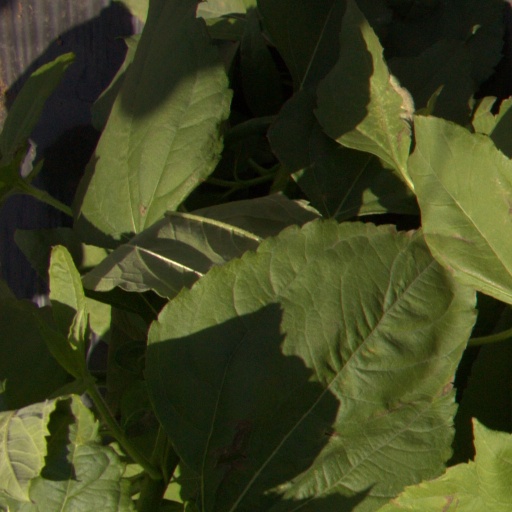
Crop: Jerusalem artichoke